1934 Tour de France, Stage 1 to Stage 12

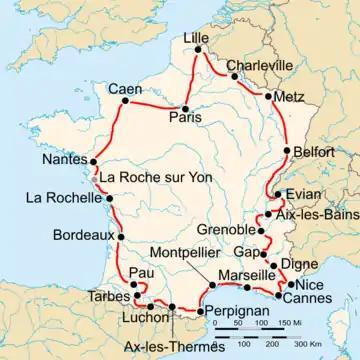
Route of the 1934 Tour de France

The 1934 Tour de France was the 28th edition of Tour de France, one of cycling's Grand Tours. The Tour began in Paris on 3 July and Stage 12 occurred on 16 July with a flat stage to Marseille. The race finished in Paris on 29 July.